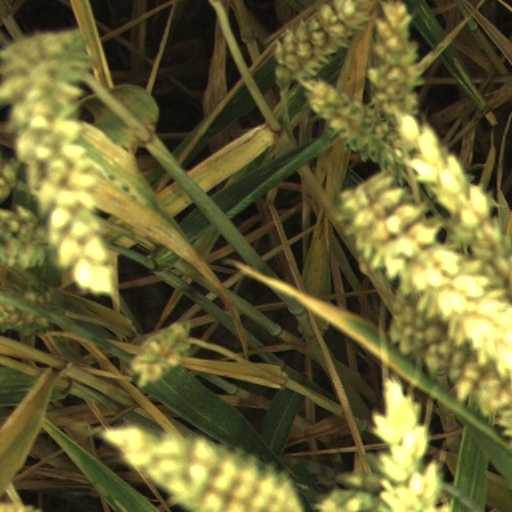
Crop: wheat